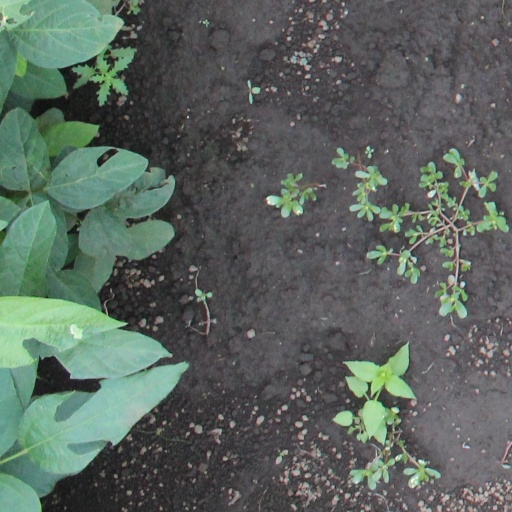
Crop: soybean